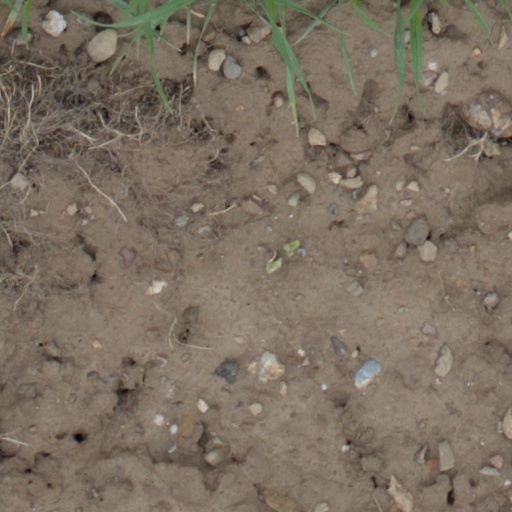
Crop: wheat